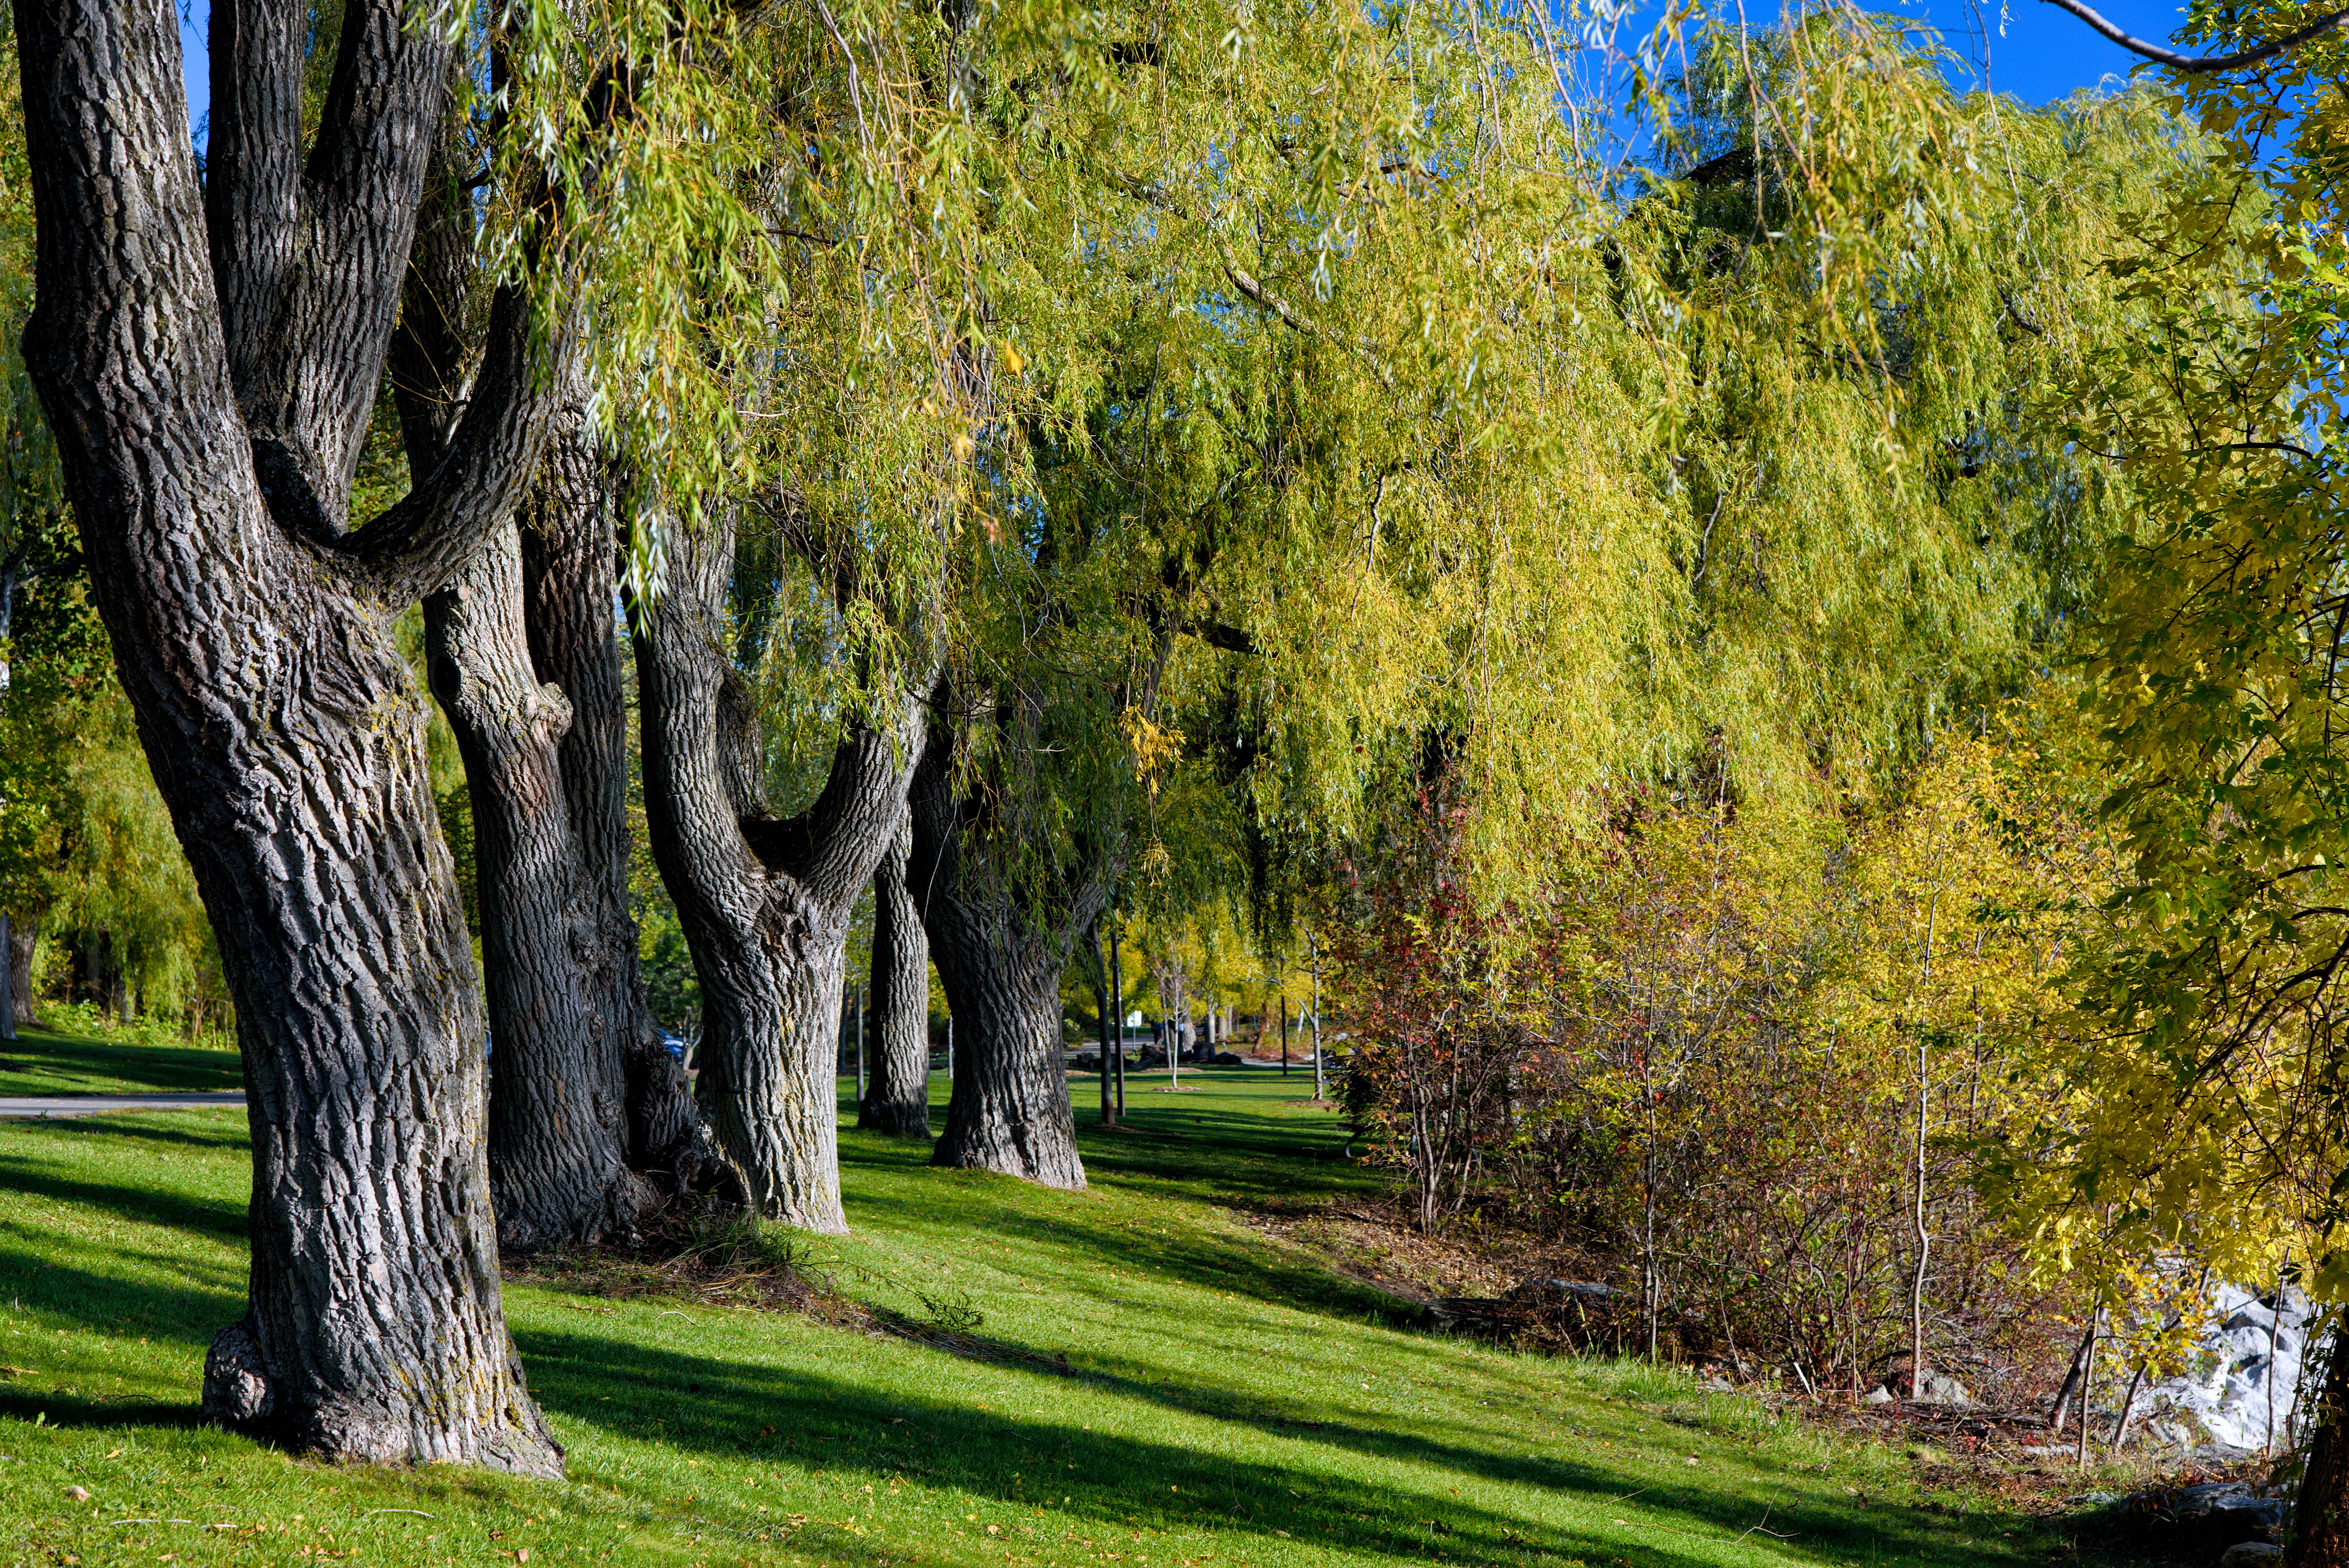
landscape, tree, water, nature, forest, grass, branch, plant, lawn, meadow, sunlight, leaf, fall, flower, lake, green, autumn, park, botany, nikon, season, trees, sunny, publicdomain, canada, domain, public, deciduous, grove, jack, d750, mississauga, ontario, darling, ca, woodland, ecosystem, woody plant, land plant